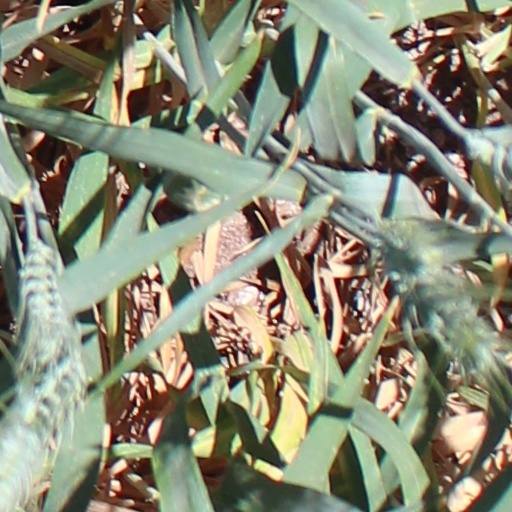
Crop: wheat